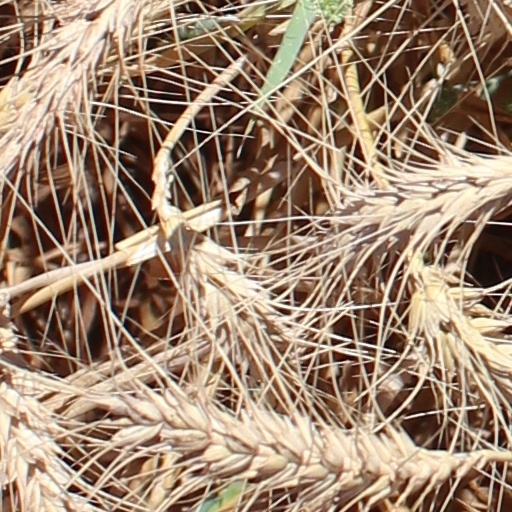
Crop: wheat